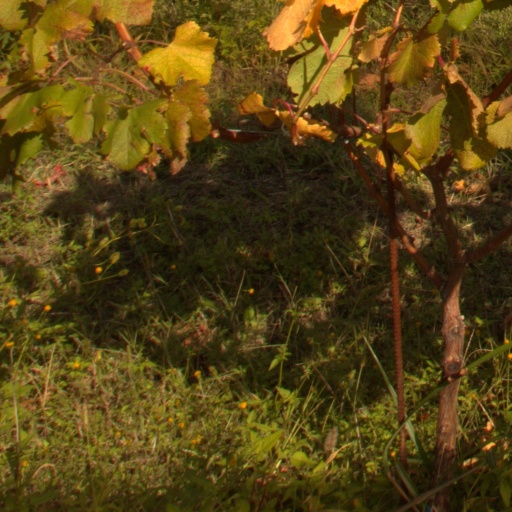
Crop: grape